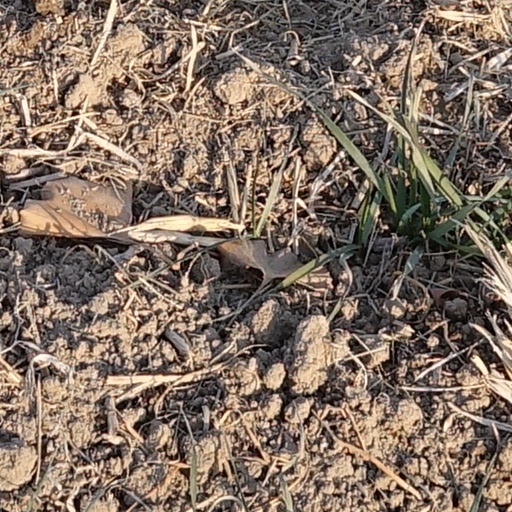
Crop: wheat